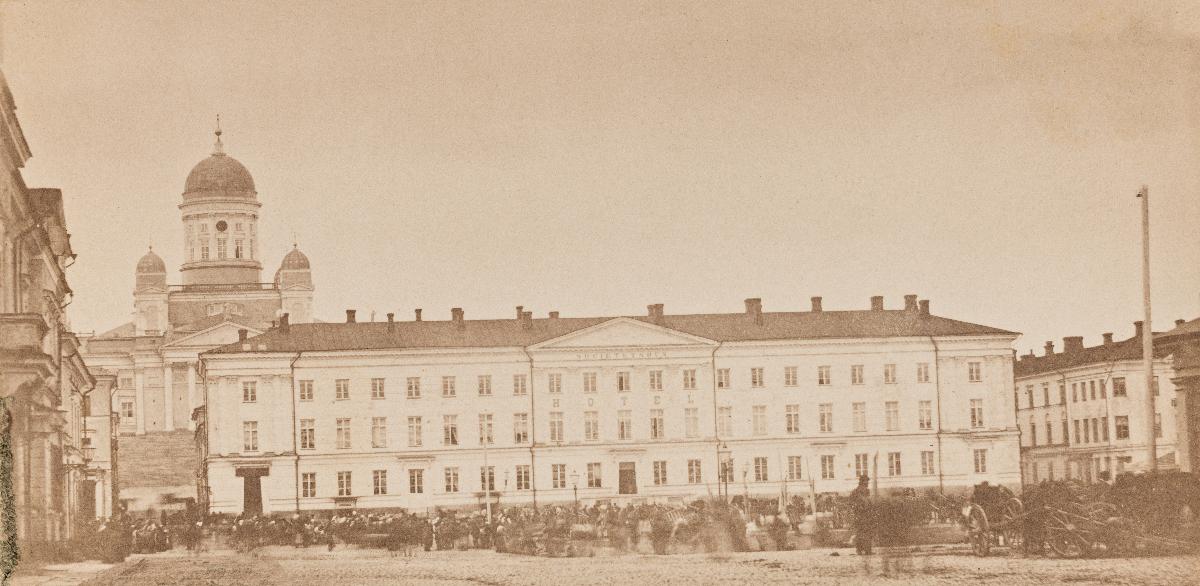
Hotelli Seurahuone, Esplanaatin Pohjoiskatu 11 (myöhemmin Pohjois- ja Pohjoinen Esplanaadikatu, nykyään Pohjoisesplanadi 11-13), suunnittelija Carl Ludvig Engel 1833.
sisällön kuvaus: Hotelli Seurahuone, Esplanaatin Pohjoiskatu 11 (myöhemmin Pohjois- ja Pohjoinen Esplanaadikatu, nykyään Pohjoisesplanadi 11-13), suunnittelija Carl Ludvig Engel 1833. Rakennus on ollut Helsingin kaupungintalona vuodesta 1913 lähtien. Etualalla Kauppatori on täynnä myyjiä kärryineen ja ostoksia tekeviä kaupunkilaisia. Takana vasemmalla näkyy Nikolainkirkko (Suurkirkko 1917-1959, nykyään Helsingin tuomiokirkko). mustavalkoinen
Ajankohta: kuvausaika 1867
Paikka: Suomi, Uusimaa, Helsinki, Kruununhaka Helsinki, Pohjoisesplanadi 11 - 13, Suomi, Uusimaa, Helsinki, Kaartinkaupunki Helsinki, Kauppatori
Aiheet: Hotelli Seurahuone, hotellit (rakennukset), kivirakennukset, Helsingin tuomiokirkko, torit, uusklassismi, arkkitehtuuri, empirekeskustat, torikauppa, kiveykset (päällysteet), kärryt, myyjät, henkilöasiakkaat, stone buildings, Helsinki Cathedral, marketplaces, Neoclassicism, architecture, market trade, carts, salespeople, stenbyggnader, Helsingfors domkyrka, torg, nyklassicism, arkitektur, torghandel, kärror, försäljare, personklienter